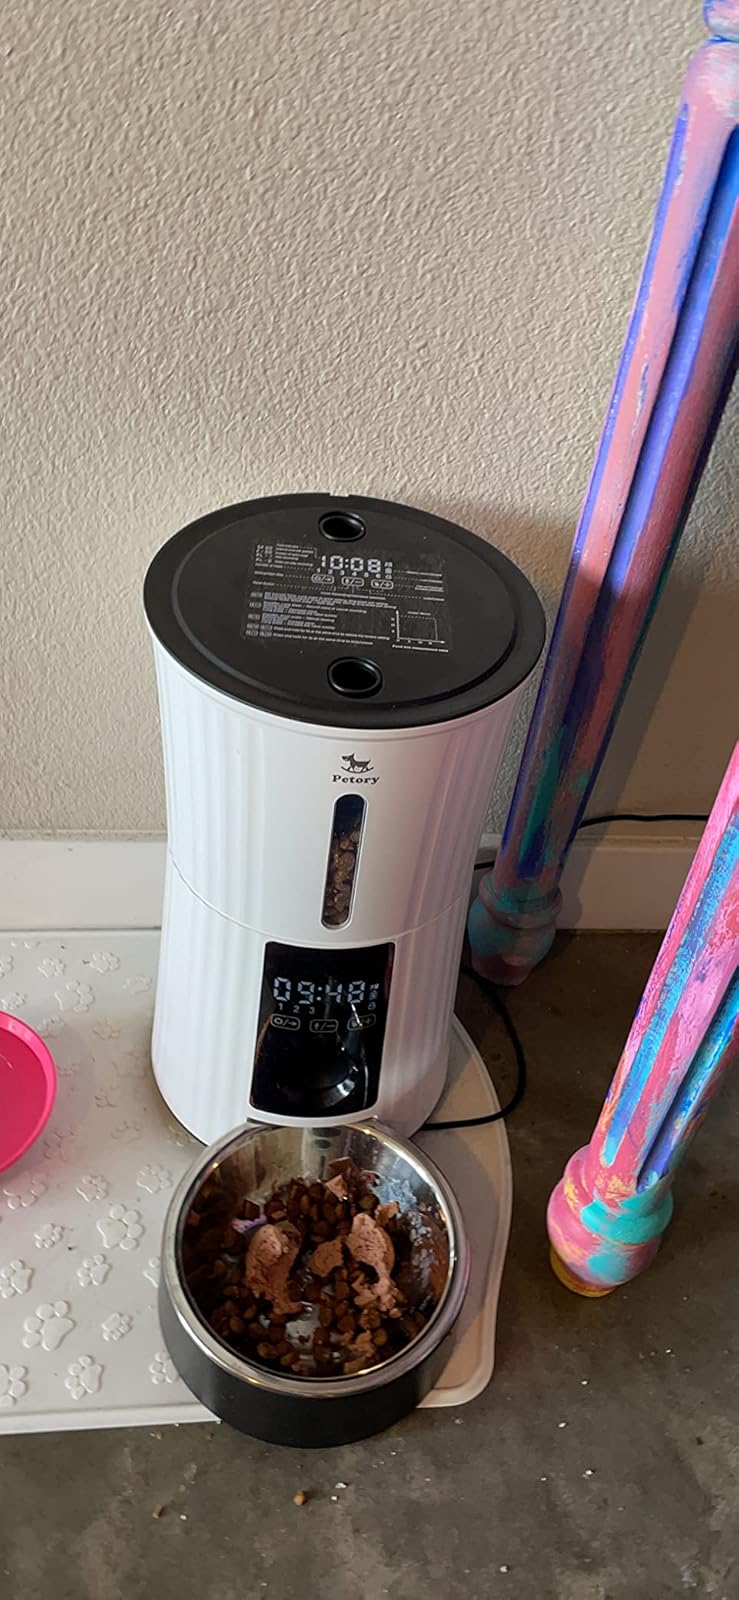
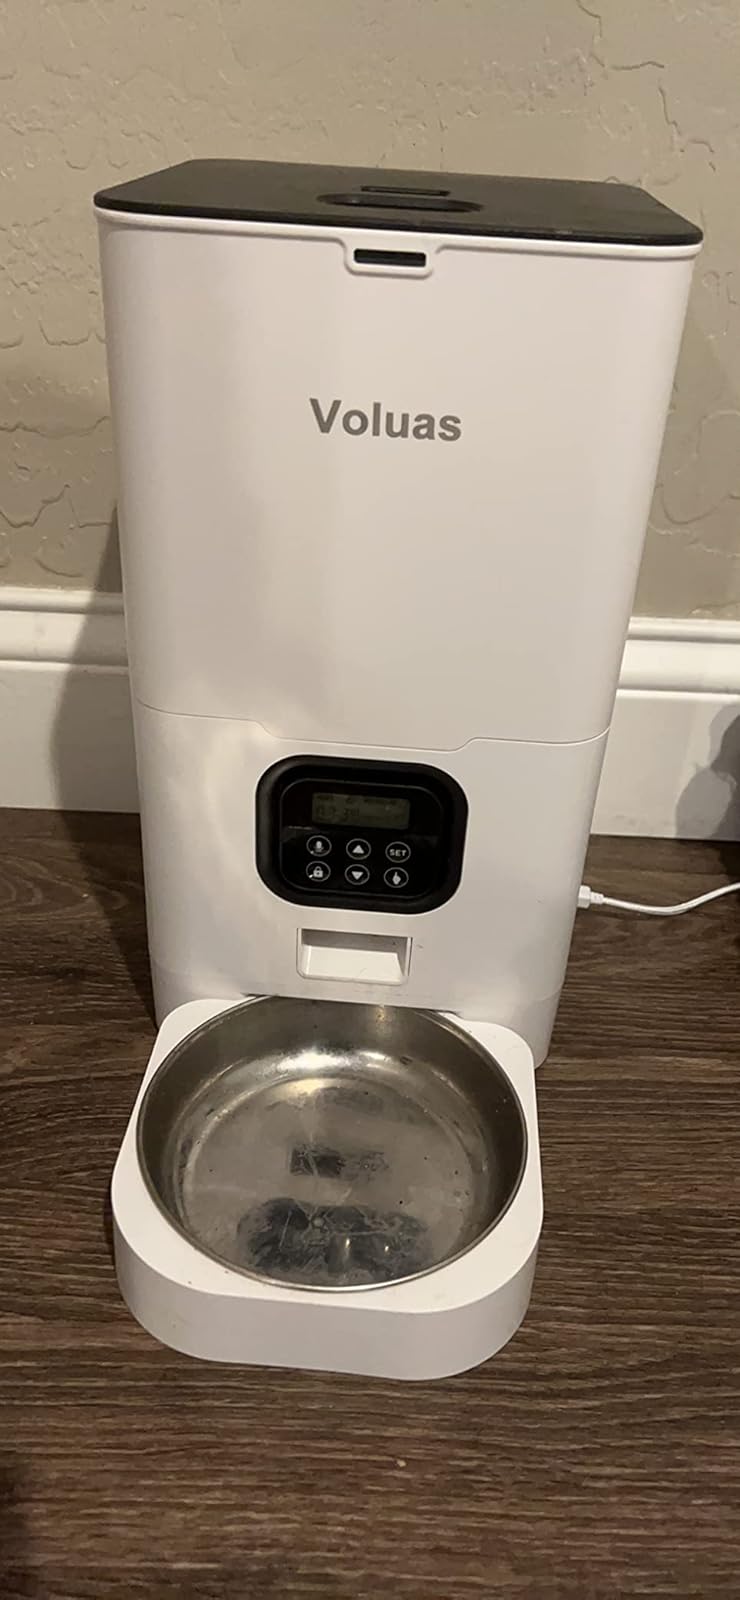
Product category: items_feeder
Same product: no